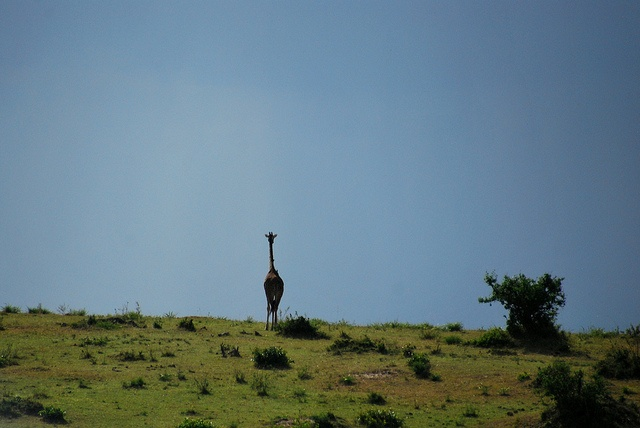
 A lone giraffe stands in the middle of a grassy area
A giraffe on top of a hill with green vegetation.
A single giraffe is standing on the plain.
A giraffe standing in the grass near a tree.
An adult giraffe standing on a hill top in the distance.